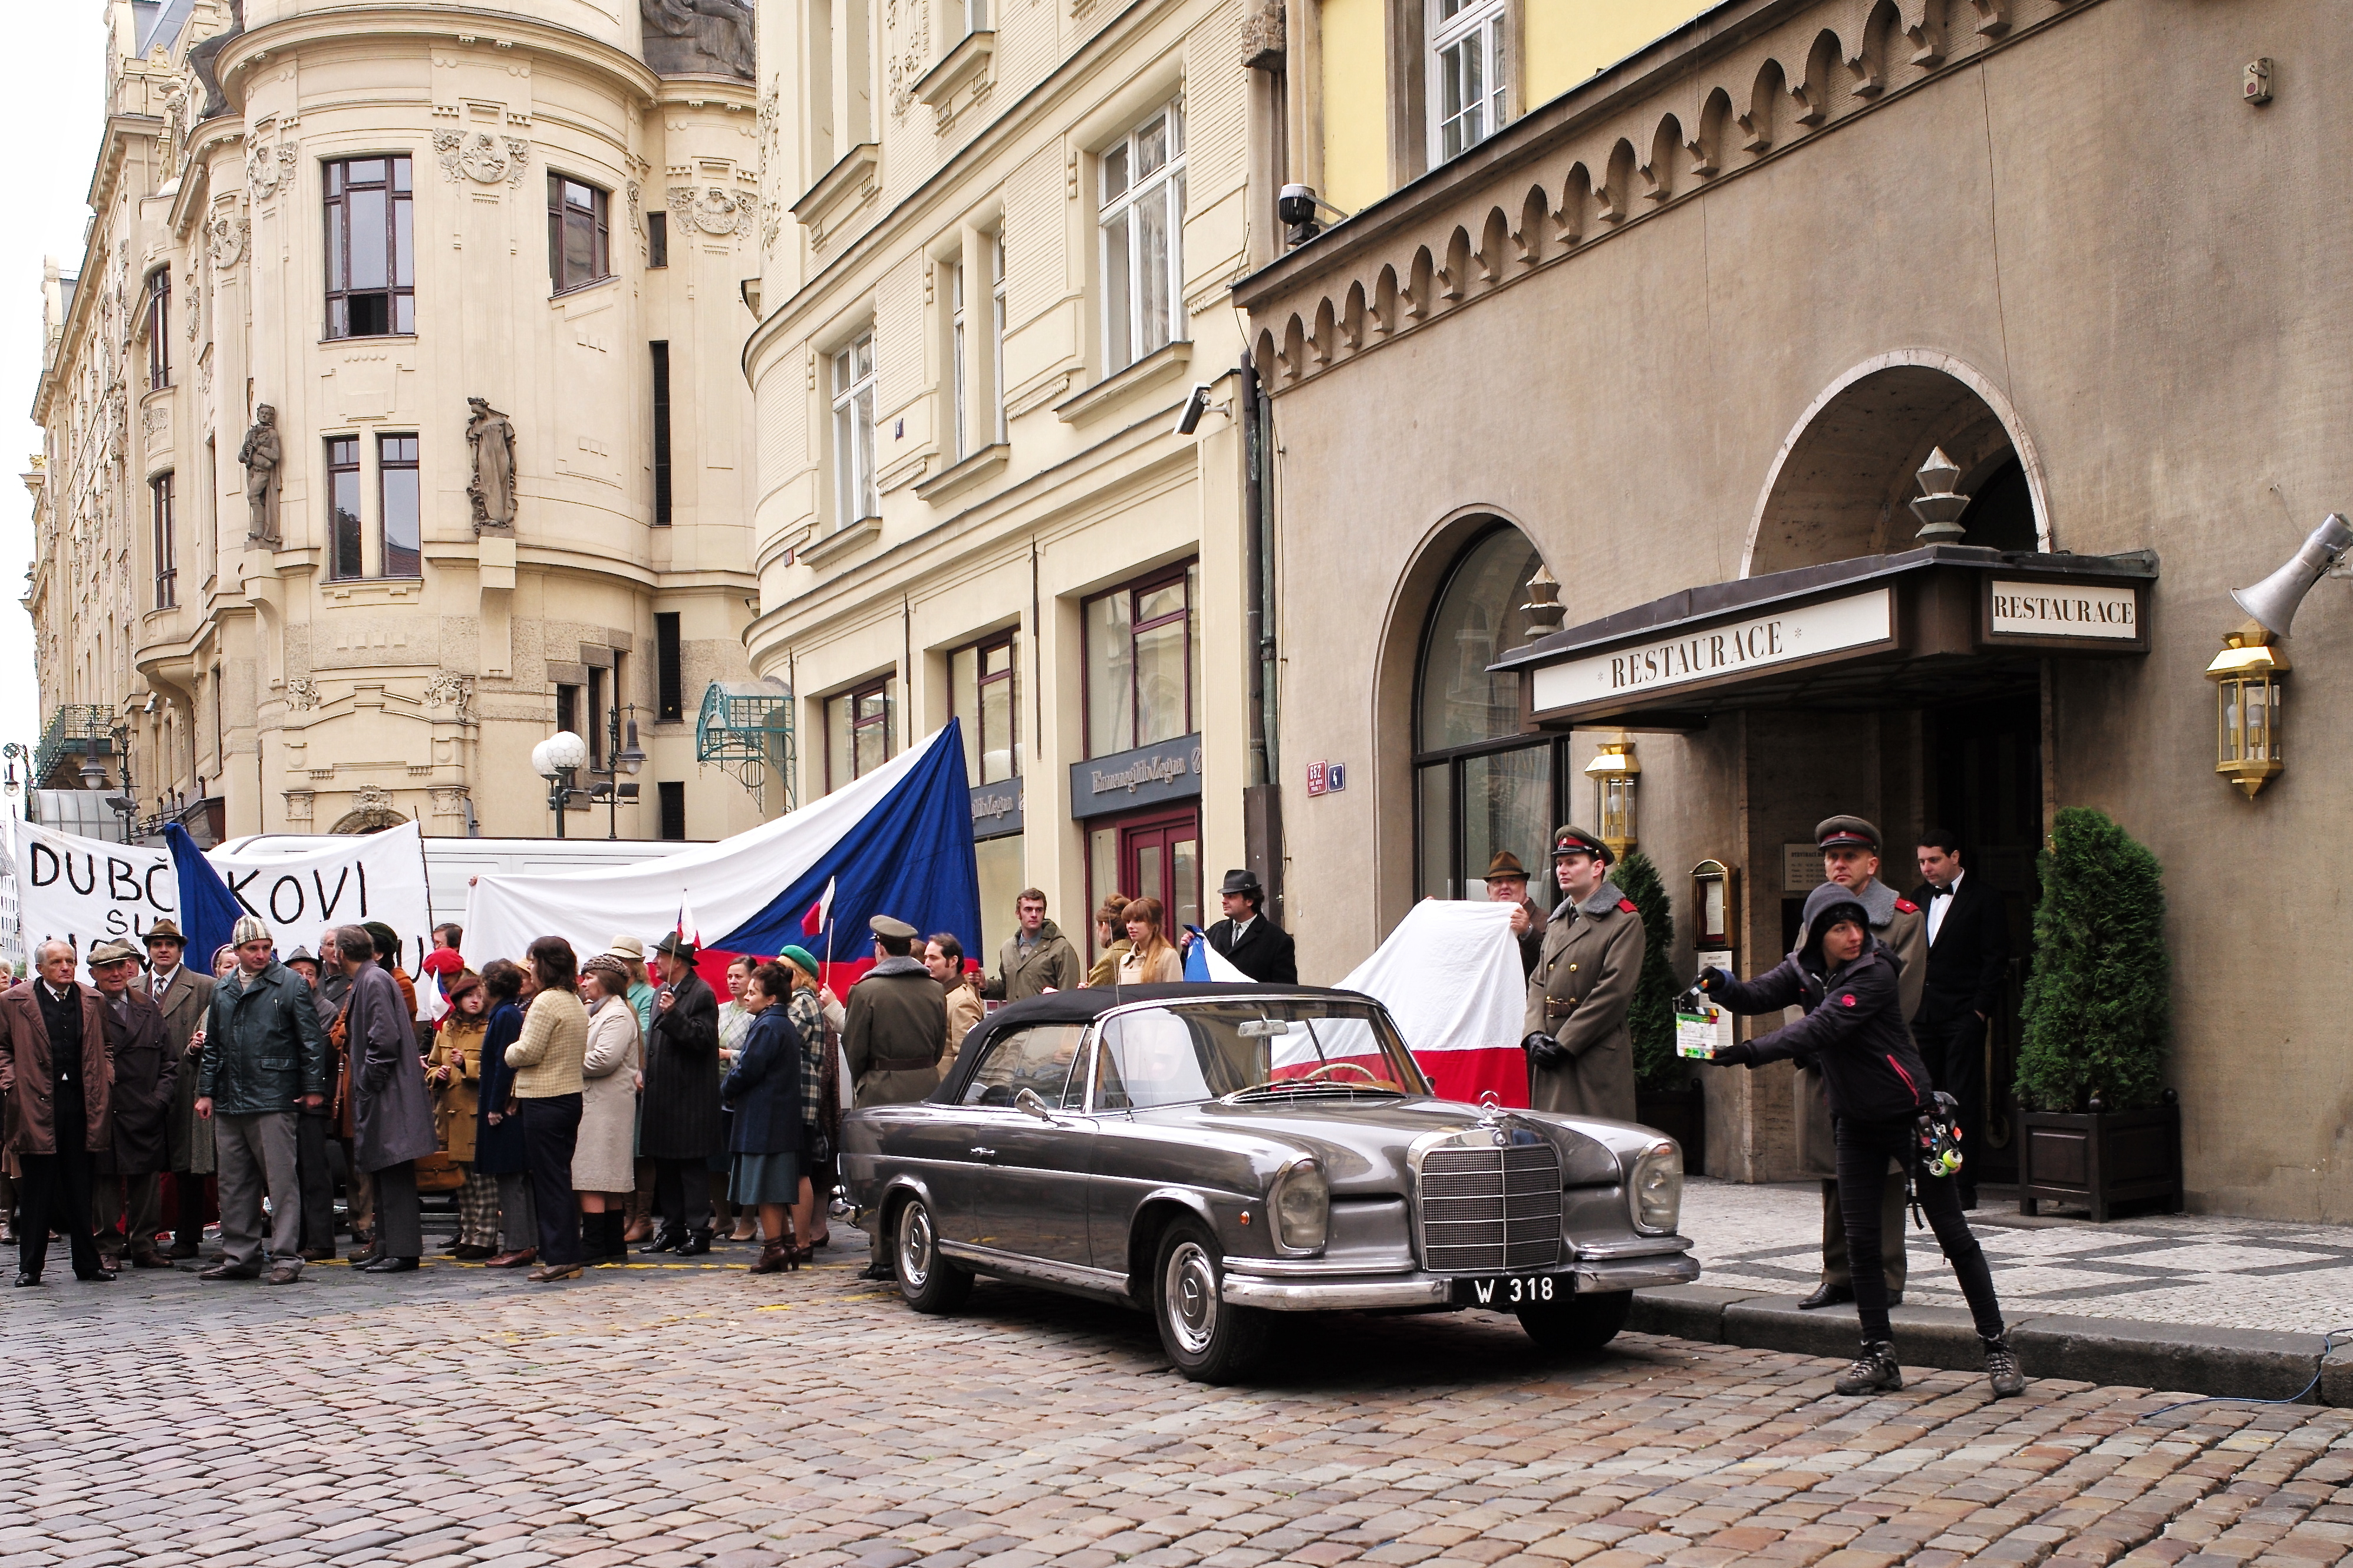
pedestrian, road, street, town, city, film, downtown, action, prague, set, tourism, m, infrastructure, filming, cinema, communism, 28, mercedes, czechoslovakia, leica, movie, 240, czech, summicron, actors, filmset, dubcek, human settlement